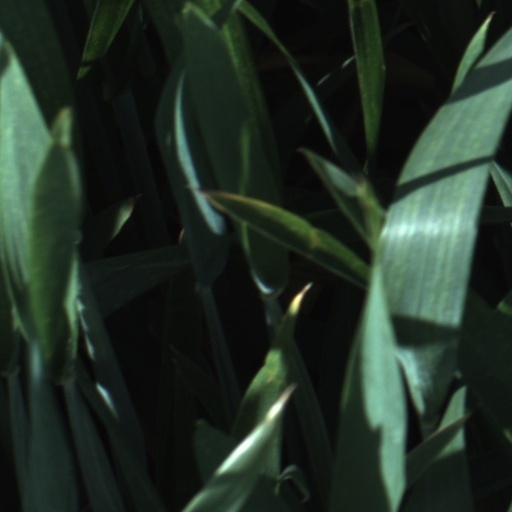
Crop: wheat